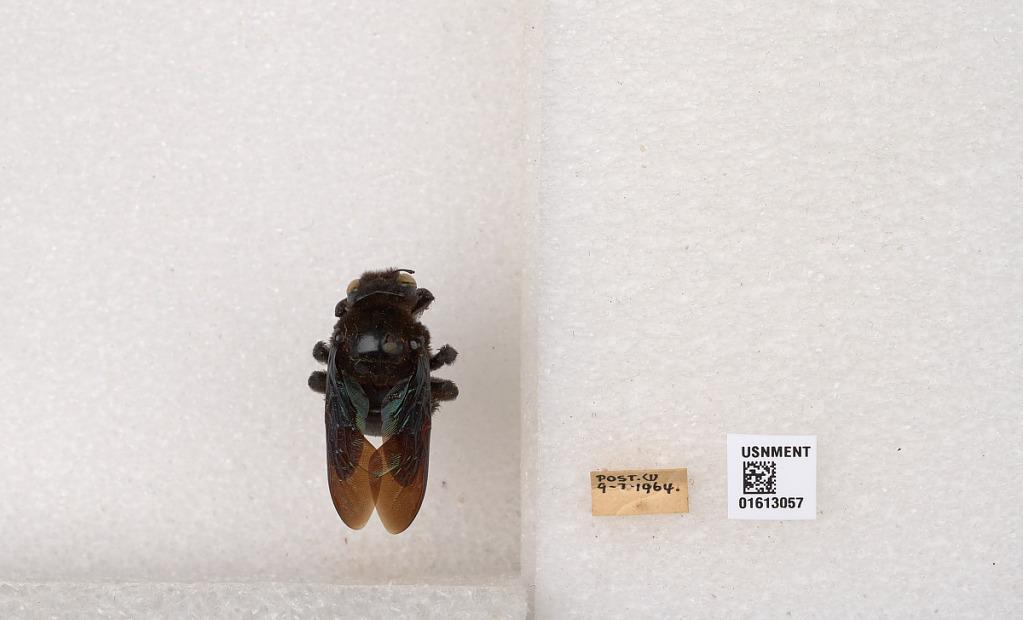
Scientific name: Xylocopa (Neoxylocopa) transitoria Pérez
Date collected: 1964-9-7